Raven Knob Scout Reservation

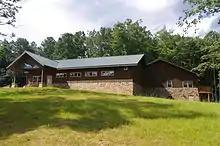
Built in 2012, this facility has 4 examining rooms, a ward, and several design features to make the facility handicap accessible.

The original Health Lodge was built at Camp Raven Knob in 1960. The old facility served camp until 2012 when it was torn down to make room for a much larger facility. The Health Lodge staff offers training for adults attending camp, such as CPR training. Raven Knob has a working relationship with Northern Surry Hospital for more intensive medical needs.